Christopher Hui

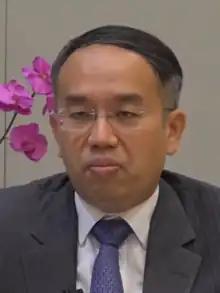
Hui in 2020

Christopher Hui Ching-yu (born 1976) is a Hong Kong politician and government official. Since 2020, he has been Secretary for Financial Services and the Treasury.